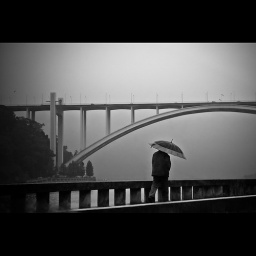
A man walking by the river in a rainy day.